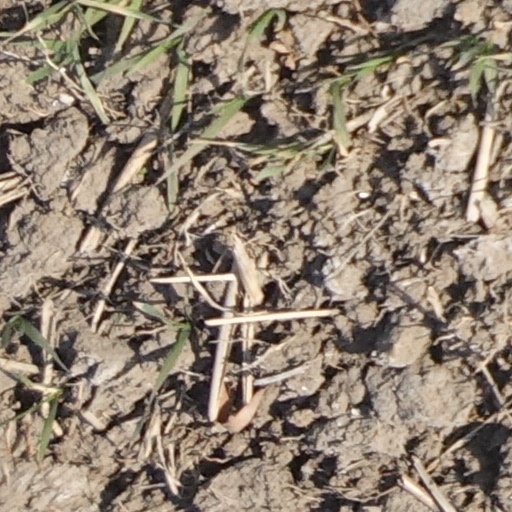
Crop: wheat